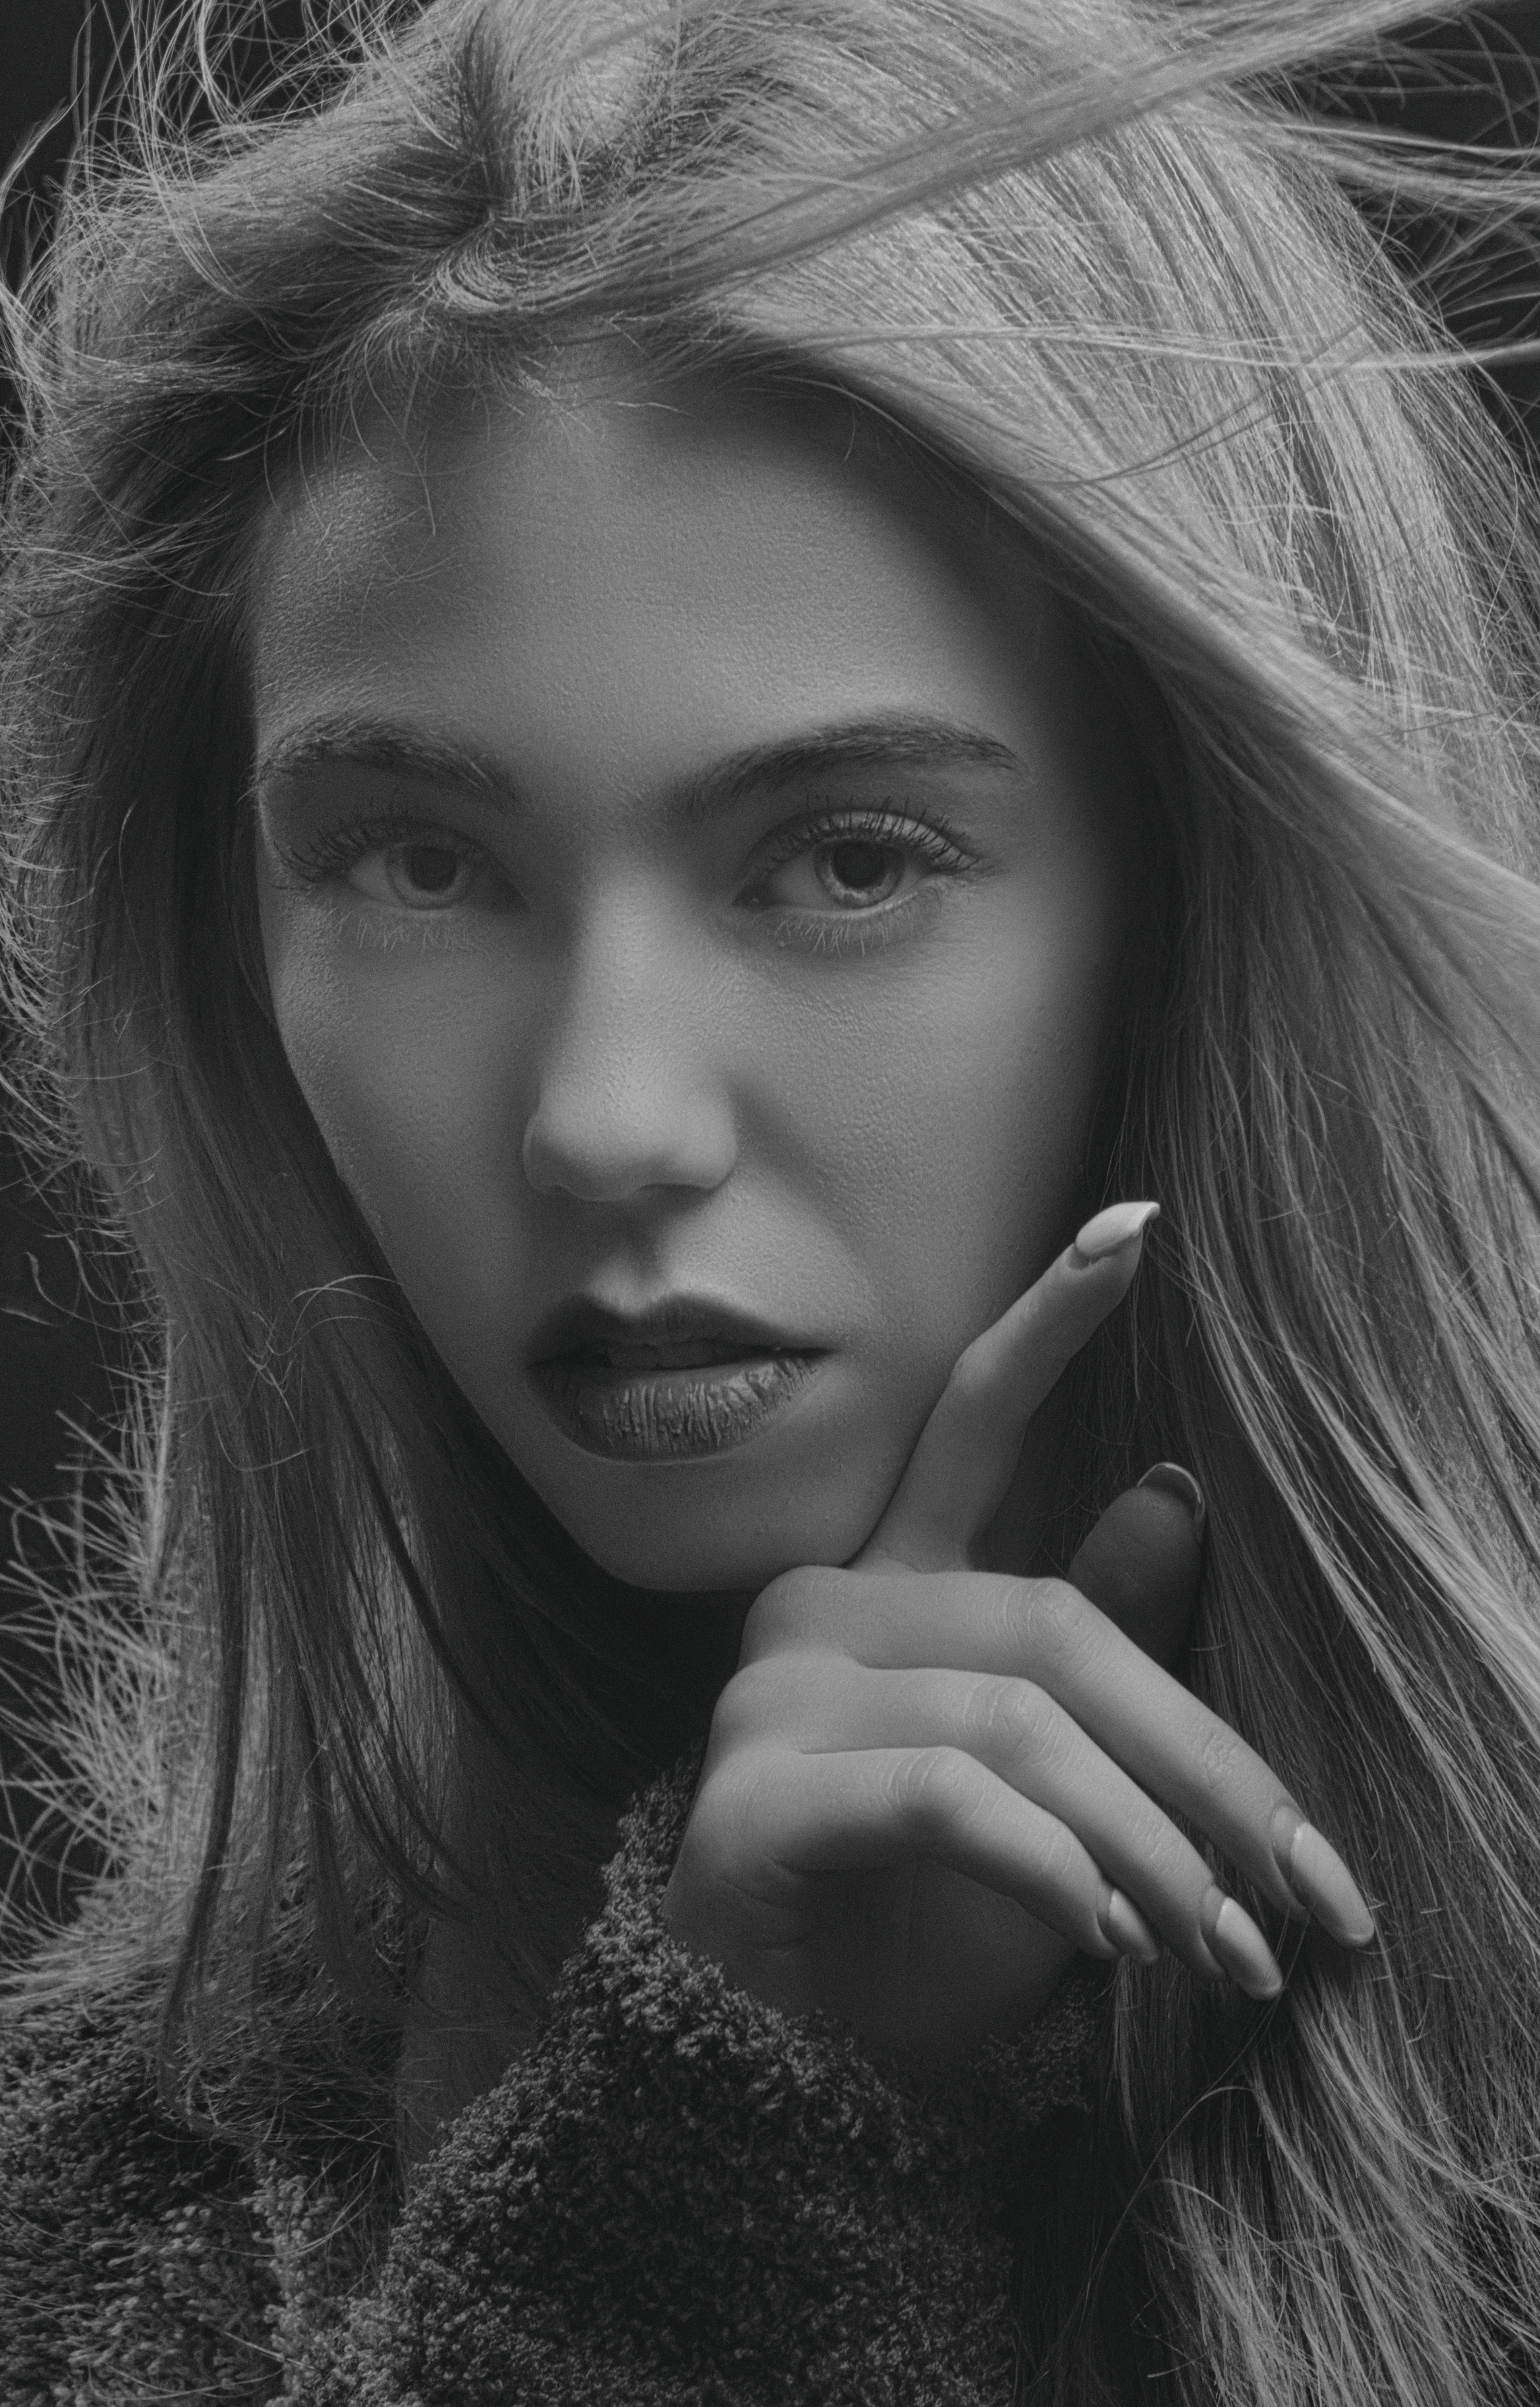
portrait, girl, body, retro, face, beautiful, look, studio, monochrome, donate, hair, nose, skin, head, lip, chin, hand, outerwear, eyebrow, hairstyle, shoulder, eye, eyelash, facial expression, mouth, white, organ, black, human, flash photography, fashion, black and white, iris, gesture, happy, sunlight, style, grey, cool, black hair, headgear, grass, street fashion, cap, eyewear, people, long hair, monochrome photography, People in nature, beauty, hat, brown hair, blond, layered hair, headpiece, close up, darkness, fur, fashion accessory, feathered hair, stock photography, vintage clothing, art model, jewellery, portrait photography, sun hat, hair accessory, photo shoot, illustration, nail, retro style, model, necklace, laugh